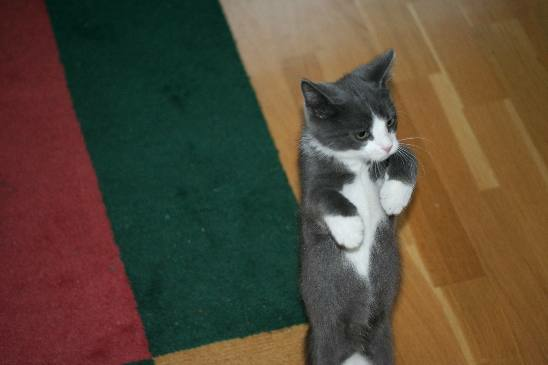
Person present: No